Electroforming

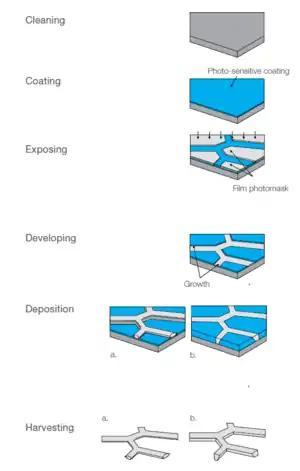
Electroforming process detail

In the basic electroforming process, an electrolytic bath is used to deposit nickel or other electroformable metal onto a conductive surface of a model (mandrel). Once the deposited material has been built up to the desired thickness, the electroform is parted from the substrate. This process allows the precise replication of the mandrel surface texture and geometry at low unit cost with high repeatability and excellent process control.